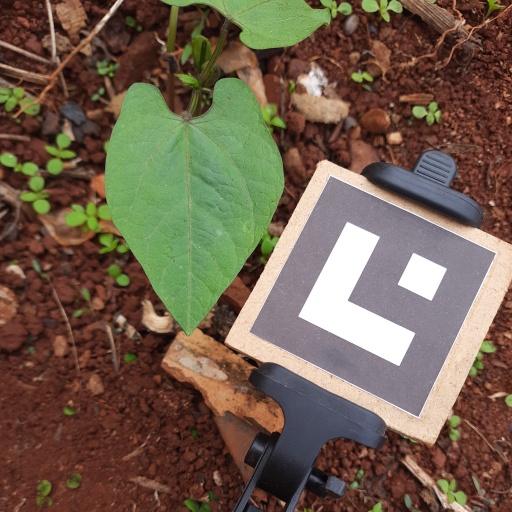
Observations: flat surface, no eating holes, under cloudy sky